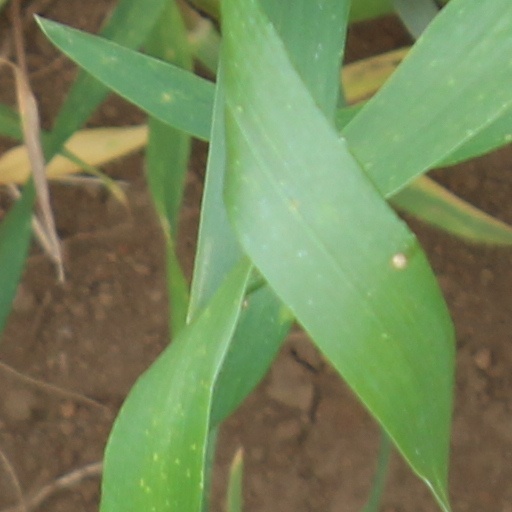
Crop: wheat